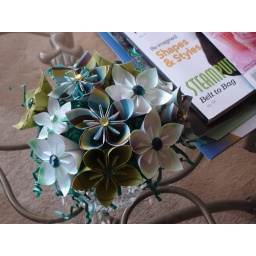
office paper flower arrangement in green